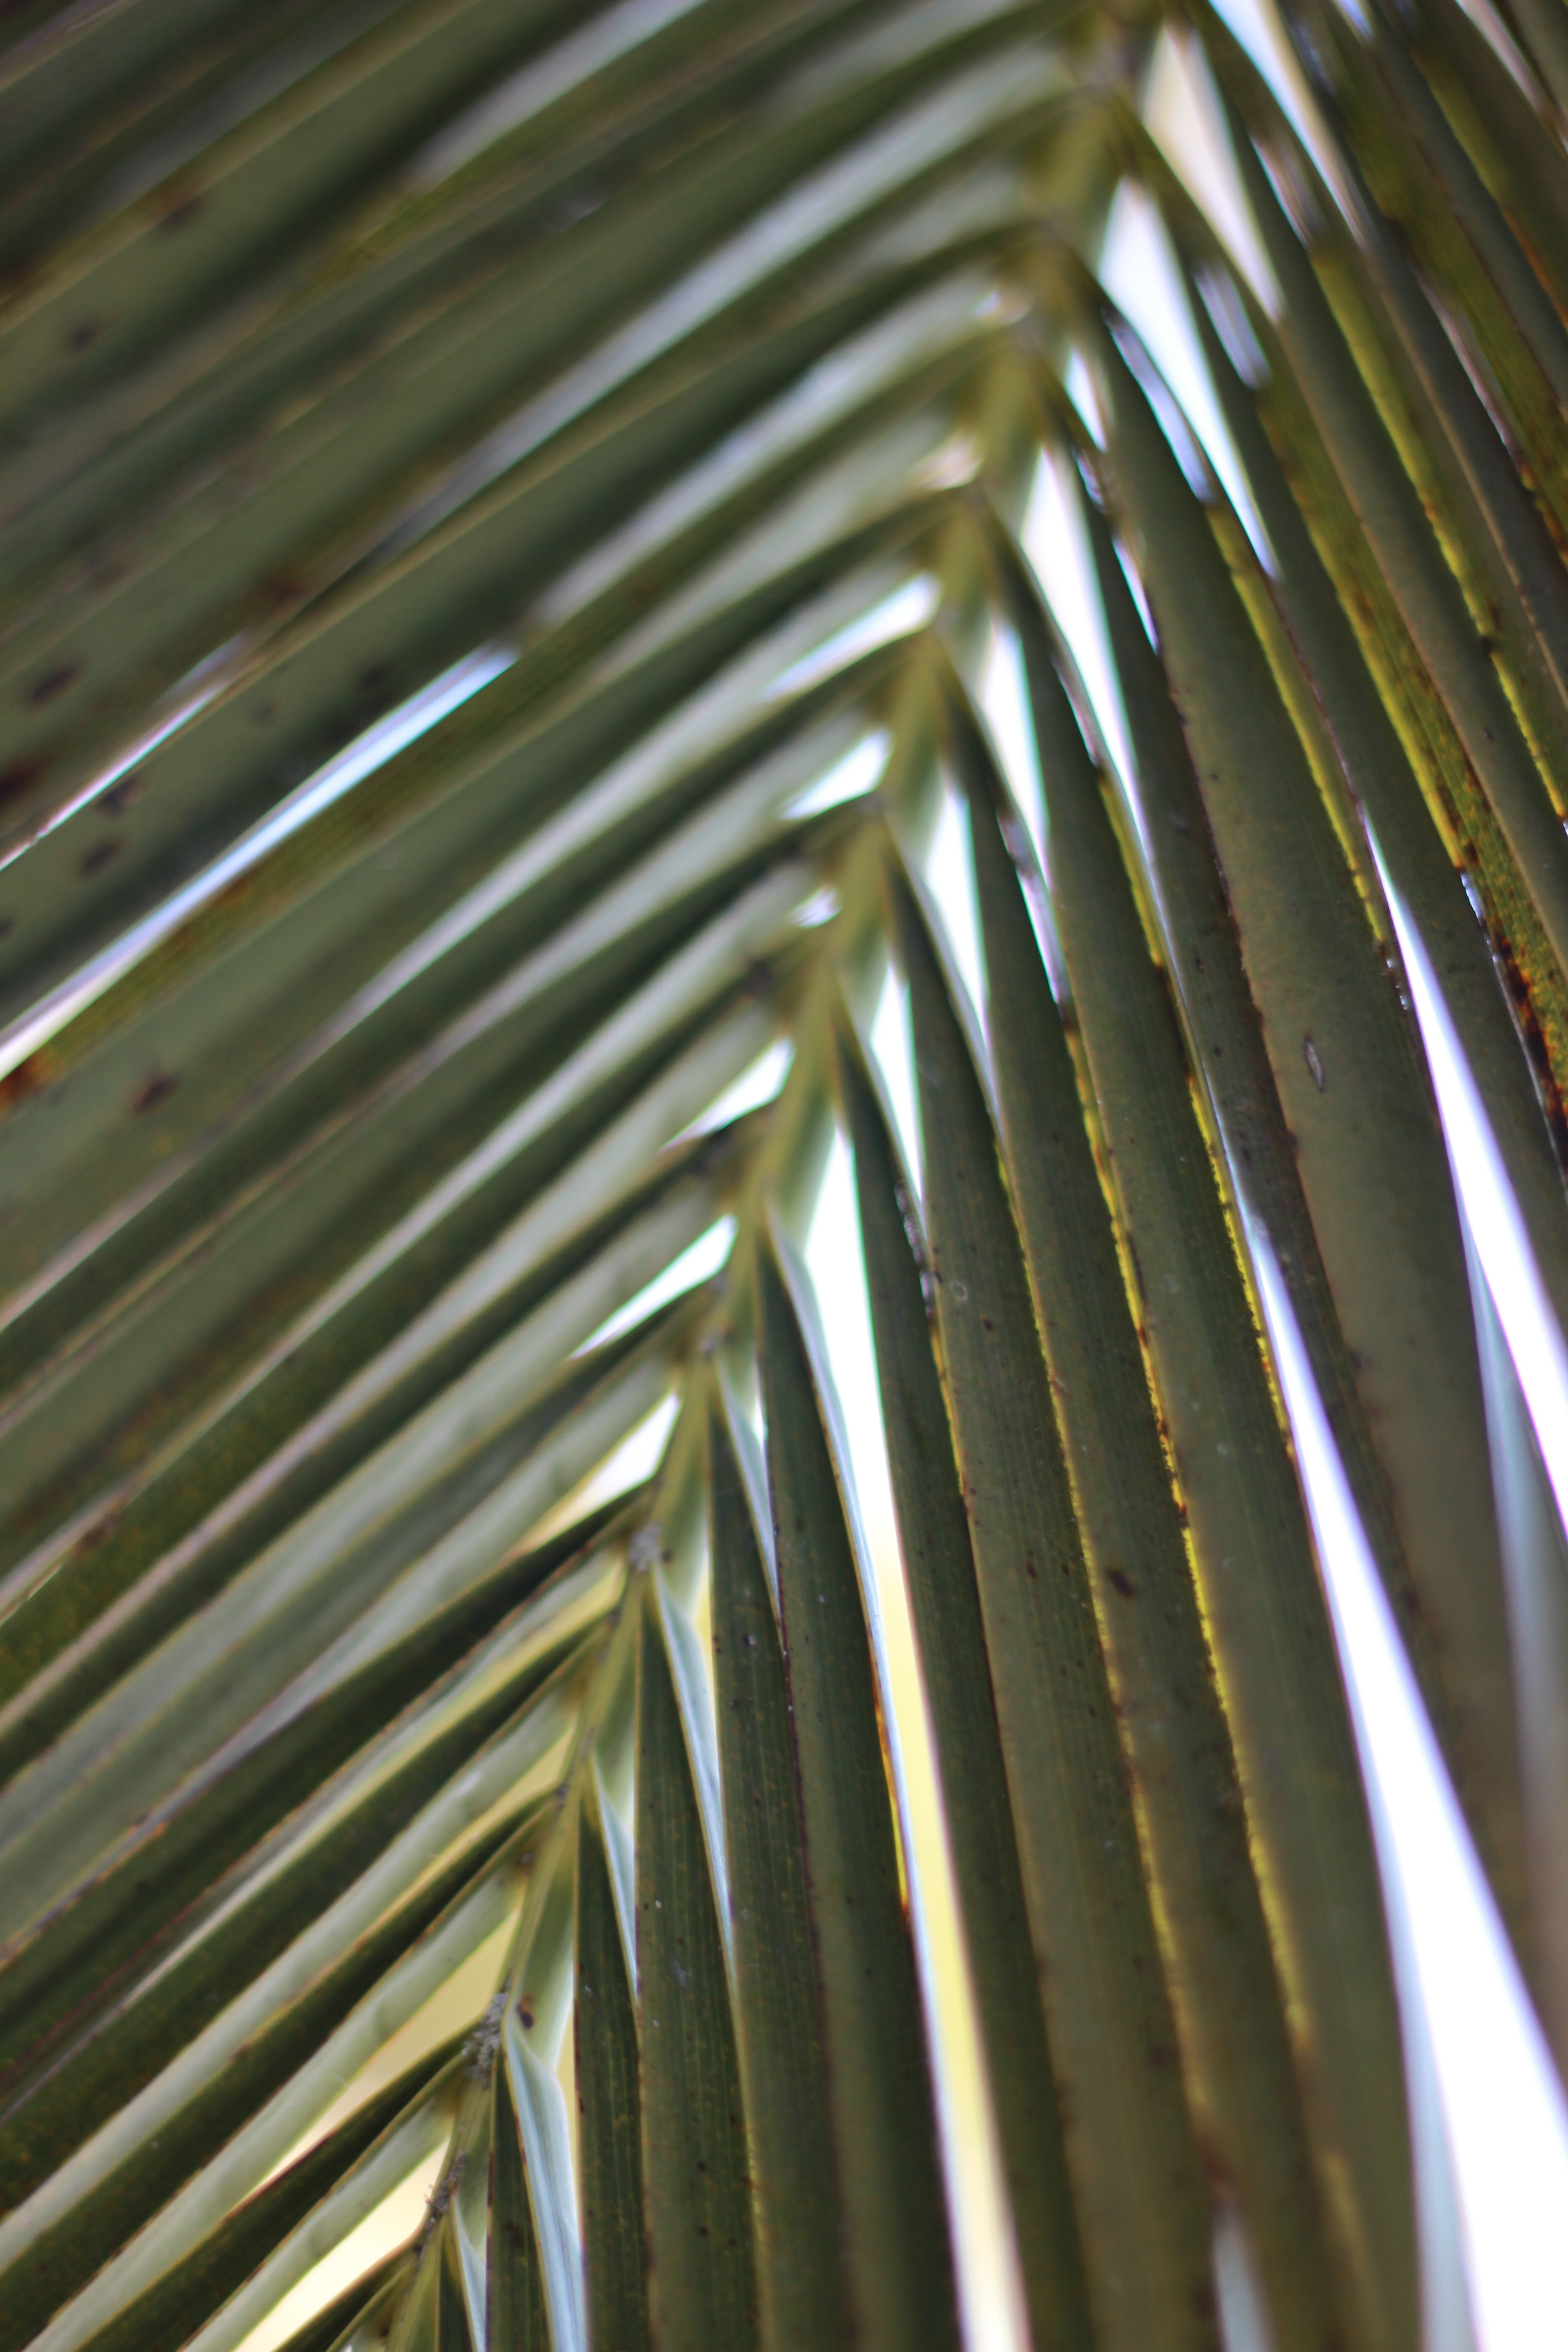
beach, sea, tree, nature, forest, branch, growth, plant, sky, white, stem, sunlight, texture, leaf, flower, part, summer, travel, bush, foliage, pattern, line, green, paradise, palm, tropical, lush, macro, natural, botany, close, flora, frond, close up, coconut, leaves, outdoors, design, single, bright, symmetry, shape, macro photography, palm leaf, plant stem, arecales